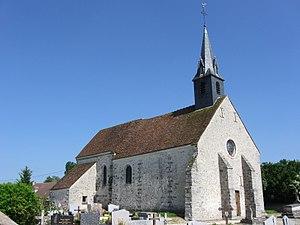
Église Saint-Just-et-Saint-Hubert de Saint-Just-en-Brie. (Seine-et-Marne, région Île-de-France).
Saint-Just-en-Brie est une commune française située dans le département de Seine-et-Marne en région Île-de-France.